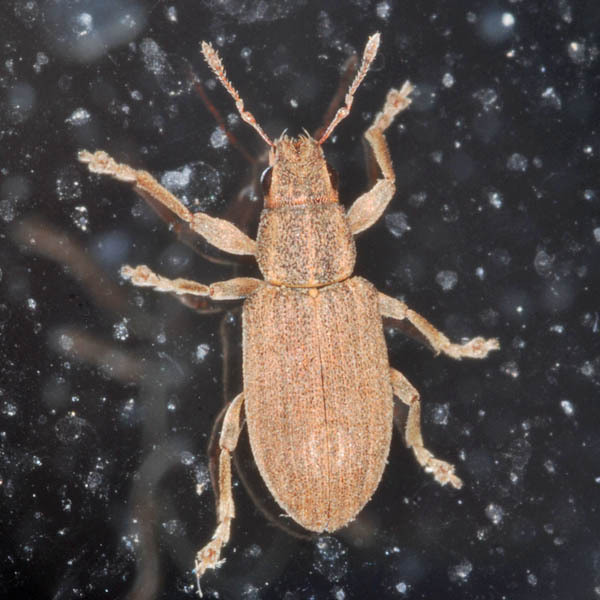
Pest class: pea_leaf_weevil